Bicycle tire

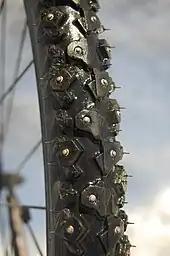
A studded, knobby tire

Some tires include an extra layer between the tread and the casing (as shown in the cross section pictured above) to help prevent punctures either by being tough or simply by being thick. These extra layers are usually associated with higher rolling resistance.